Clifton Rhodes Bratcher

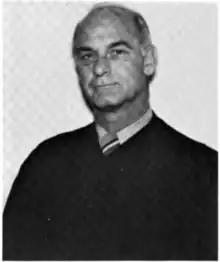

Clifton Rhodes Bratcher (December 23, 1917 – July 25, 1977) was a United States district judge of the United States District Court for the Western District of Kentucky.